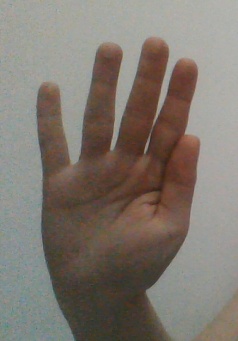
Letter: sheen